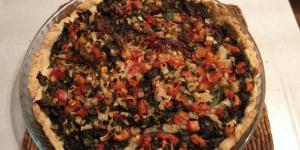
coca mallorquina con thermomix